David Ferrer

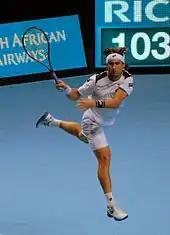
Ferrer in round-robin action at 2011 ATP World Tour Finals

Ferrer then traveled to Melbourne to play in the 2011 Australian Open, where he was seeded seventh. He defeated Jarkko Nieminen, Michael Russell, Ričardas Berankis and Milos Raonic for a spot in his second Australian Open quarterfinal. He beat an injured world no. 1 Rafael Nadal for a spot in the semifinals, winning in three sets. This notably ended Nadal's quest to win four straight majors. He lost to fifth seed Andy Murray in the semifinal. With his run to the semifinals of the Australian Open, his ranking rose to world no. 6.